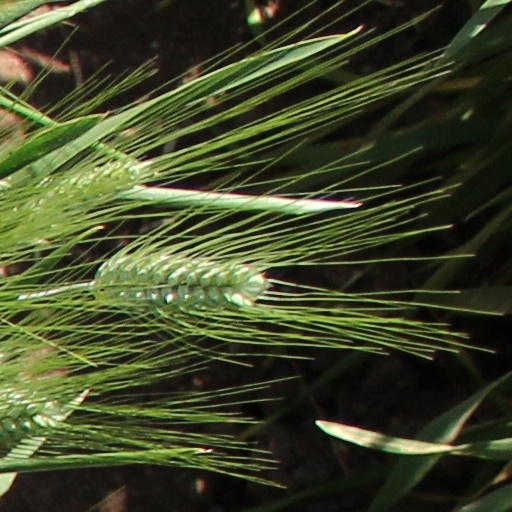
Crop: wheat